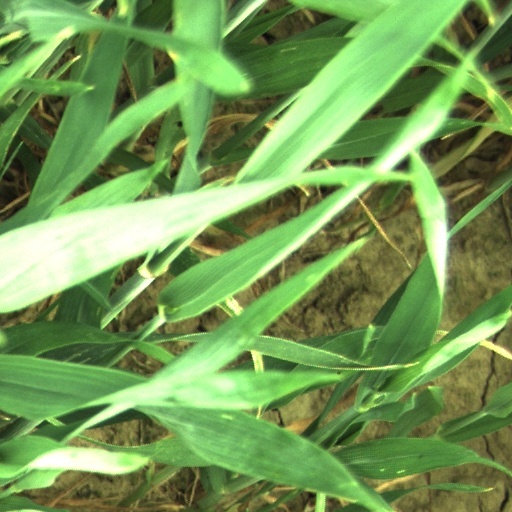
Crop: wheat